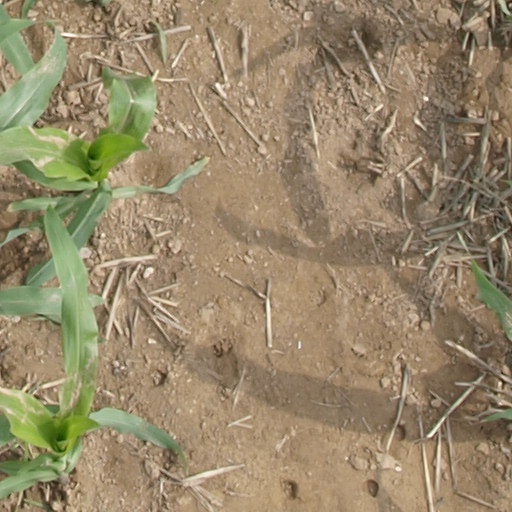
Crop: maize; corn